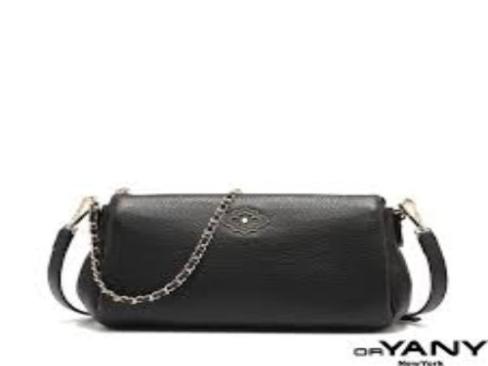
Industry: Clothes